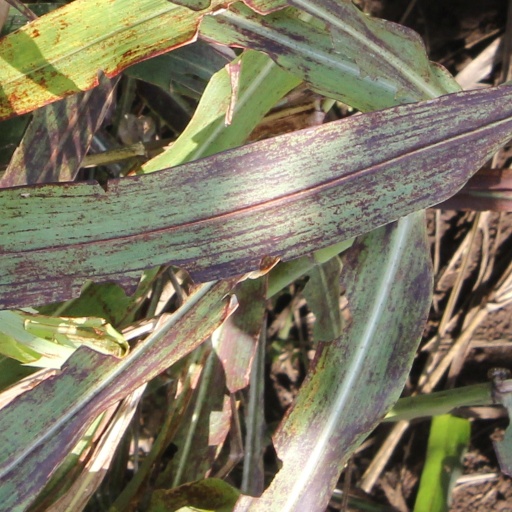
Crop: sorghum